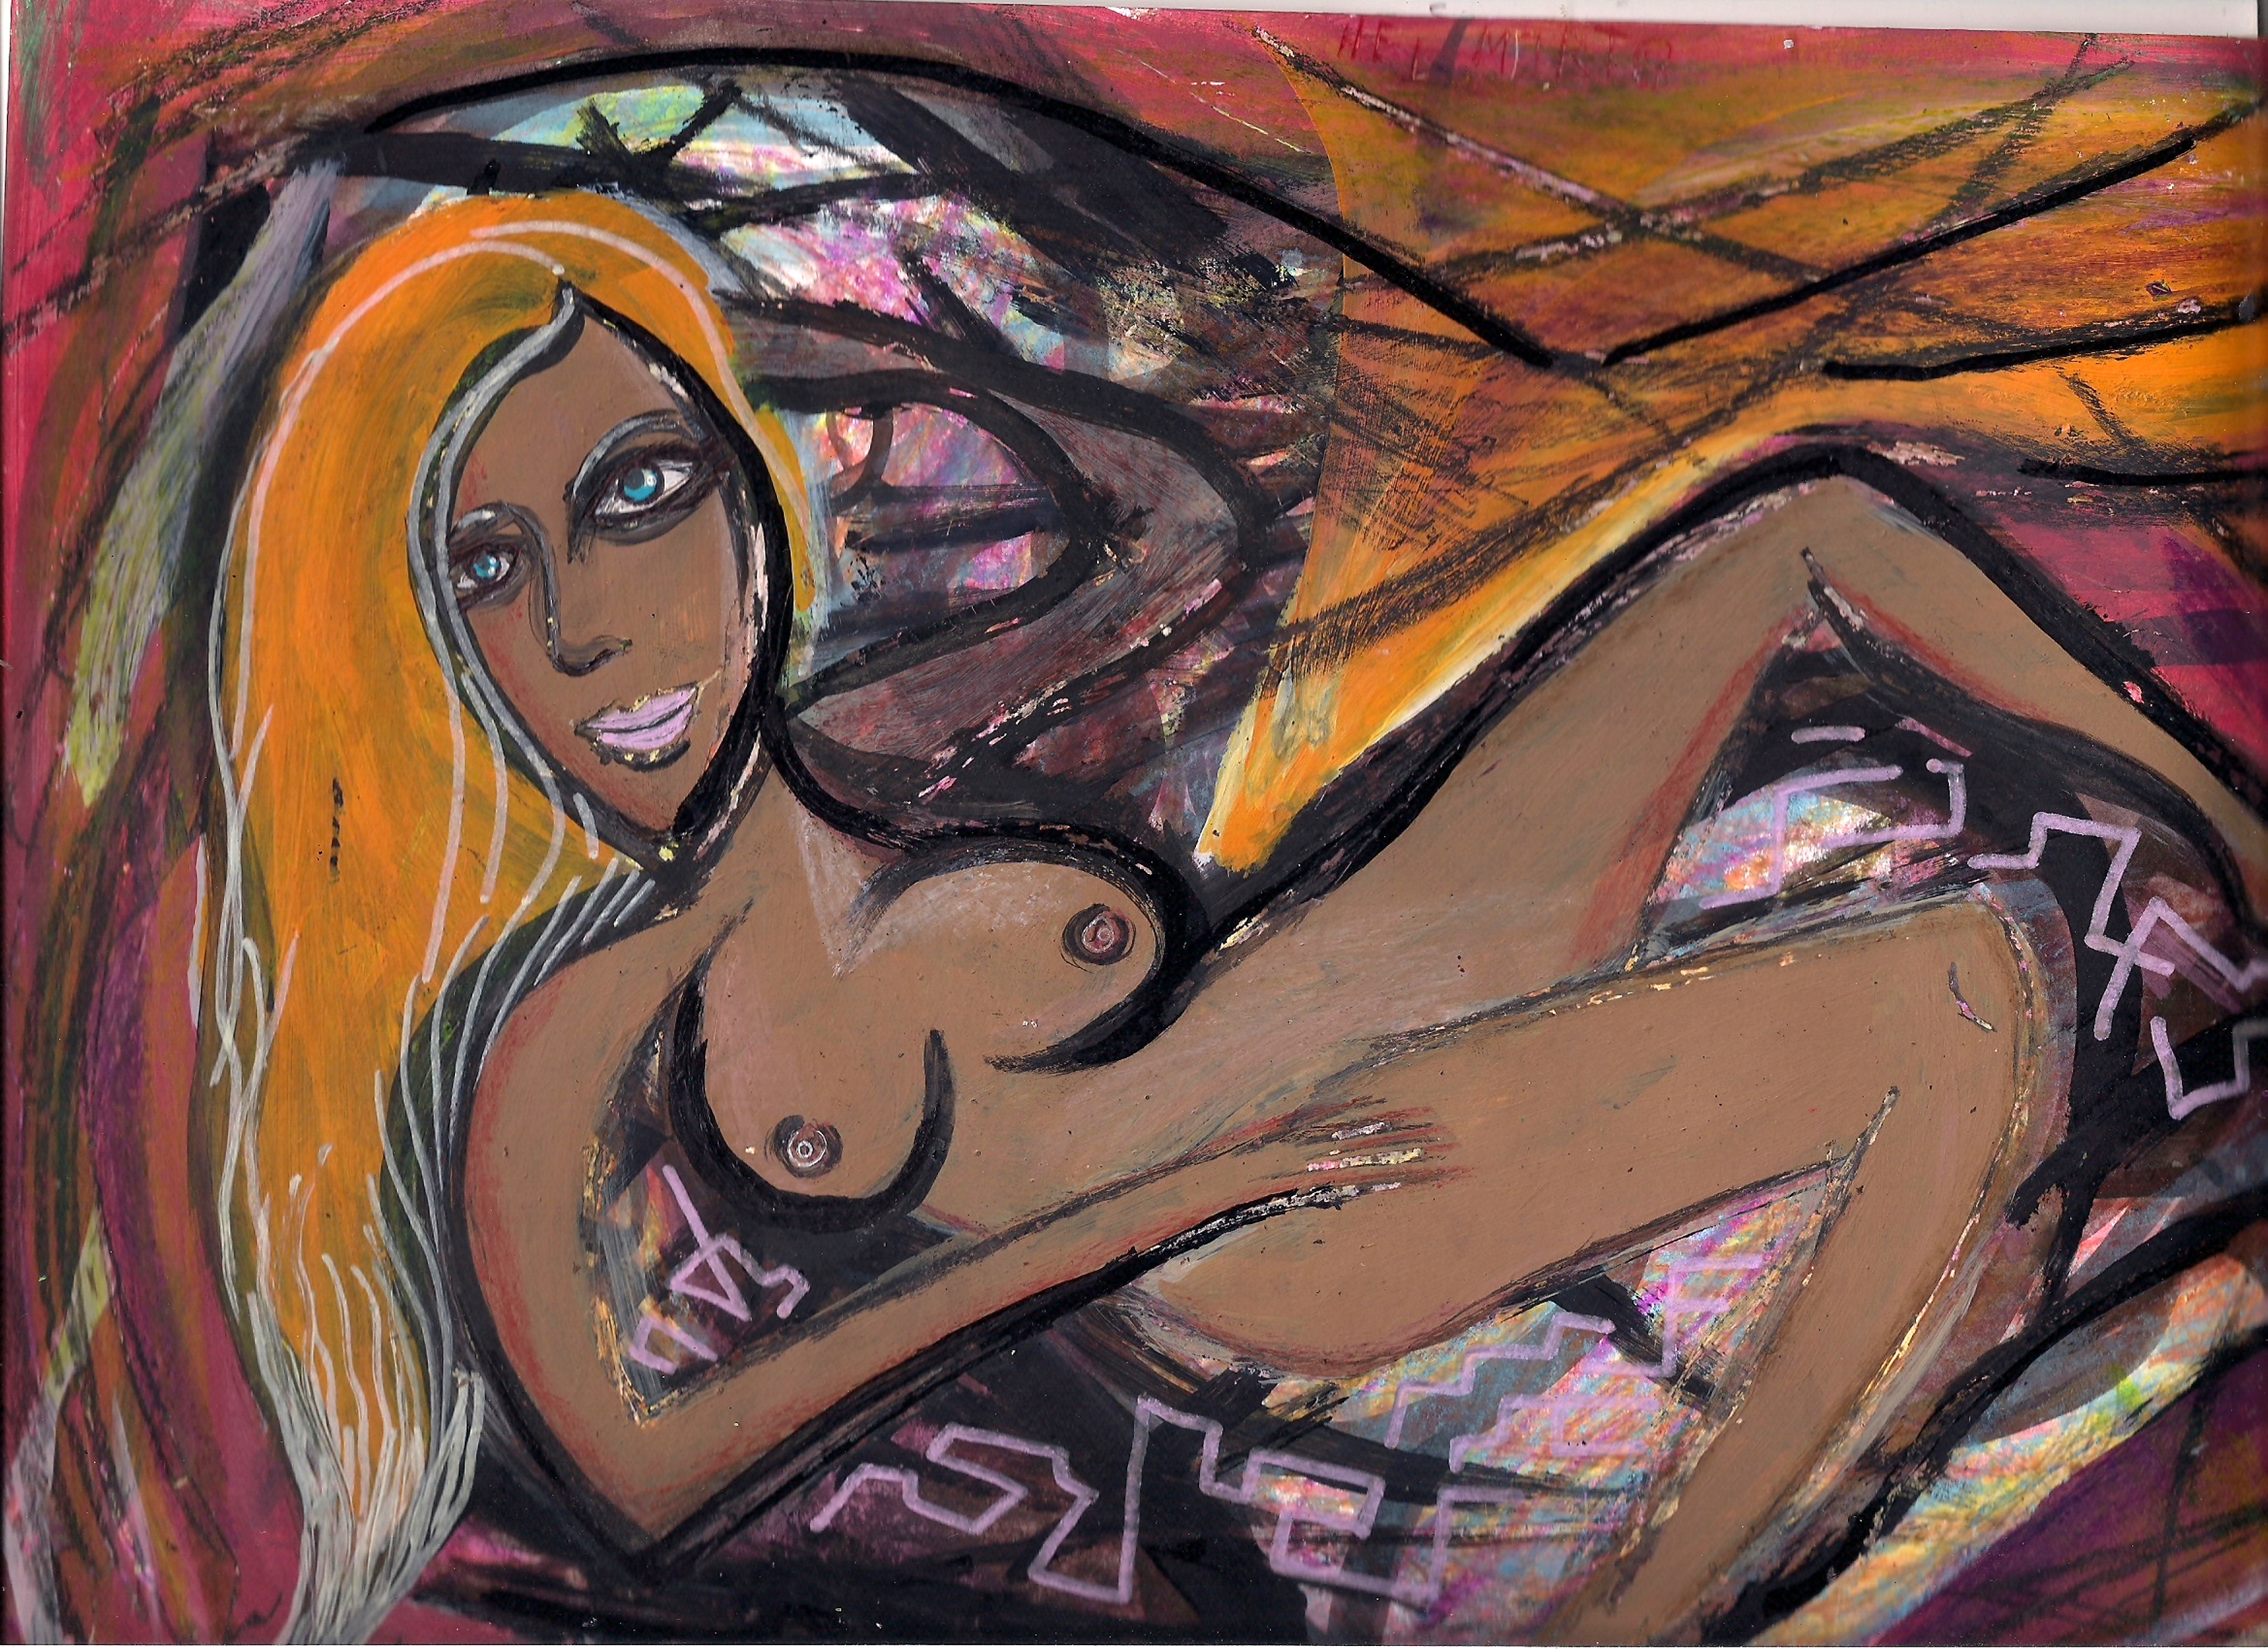
hel, mort, art, contemporary, fine, beautiful, fashion, woman, girl, nude, modern art, painting, acrylic paint, illustration, visual arts, graffiti, purple, street art, psychedelic art, drawing, cg artwork, paint, watercolor paint, mural, style, fictional character